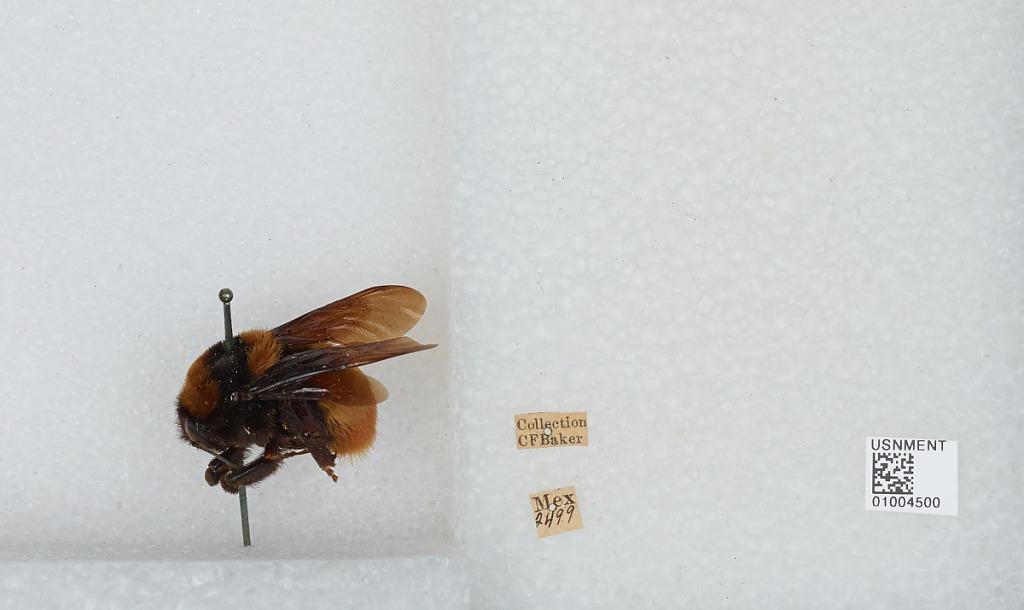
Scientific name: Bombus (Brachycephalobombus) haueri Handlirsch
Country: Mexico